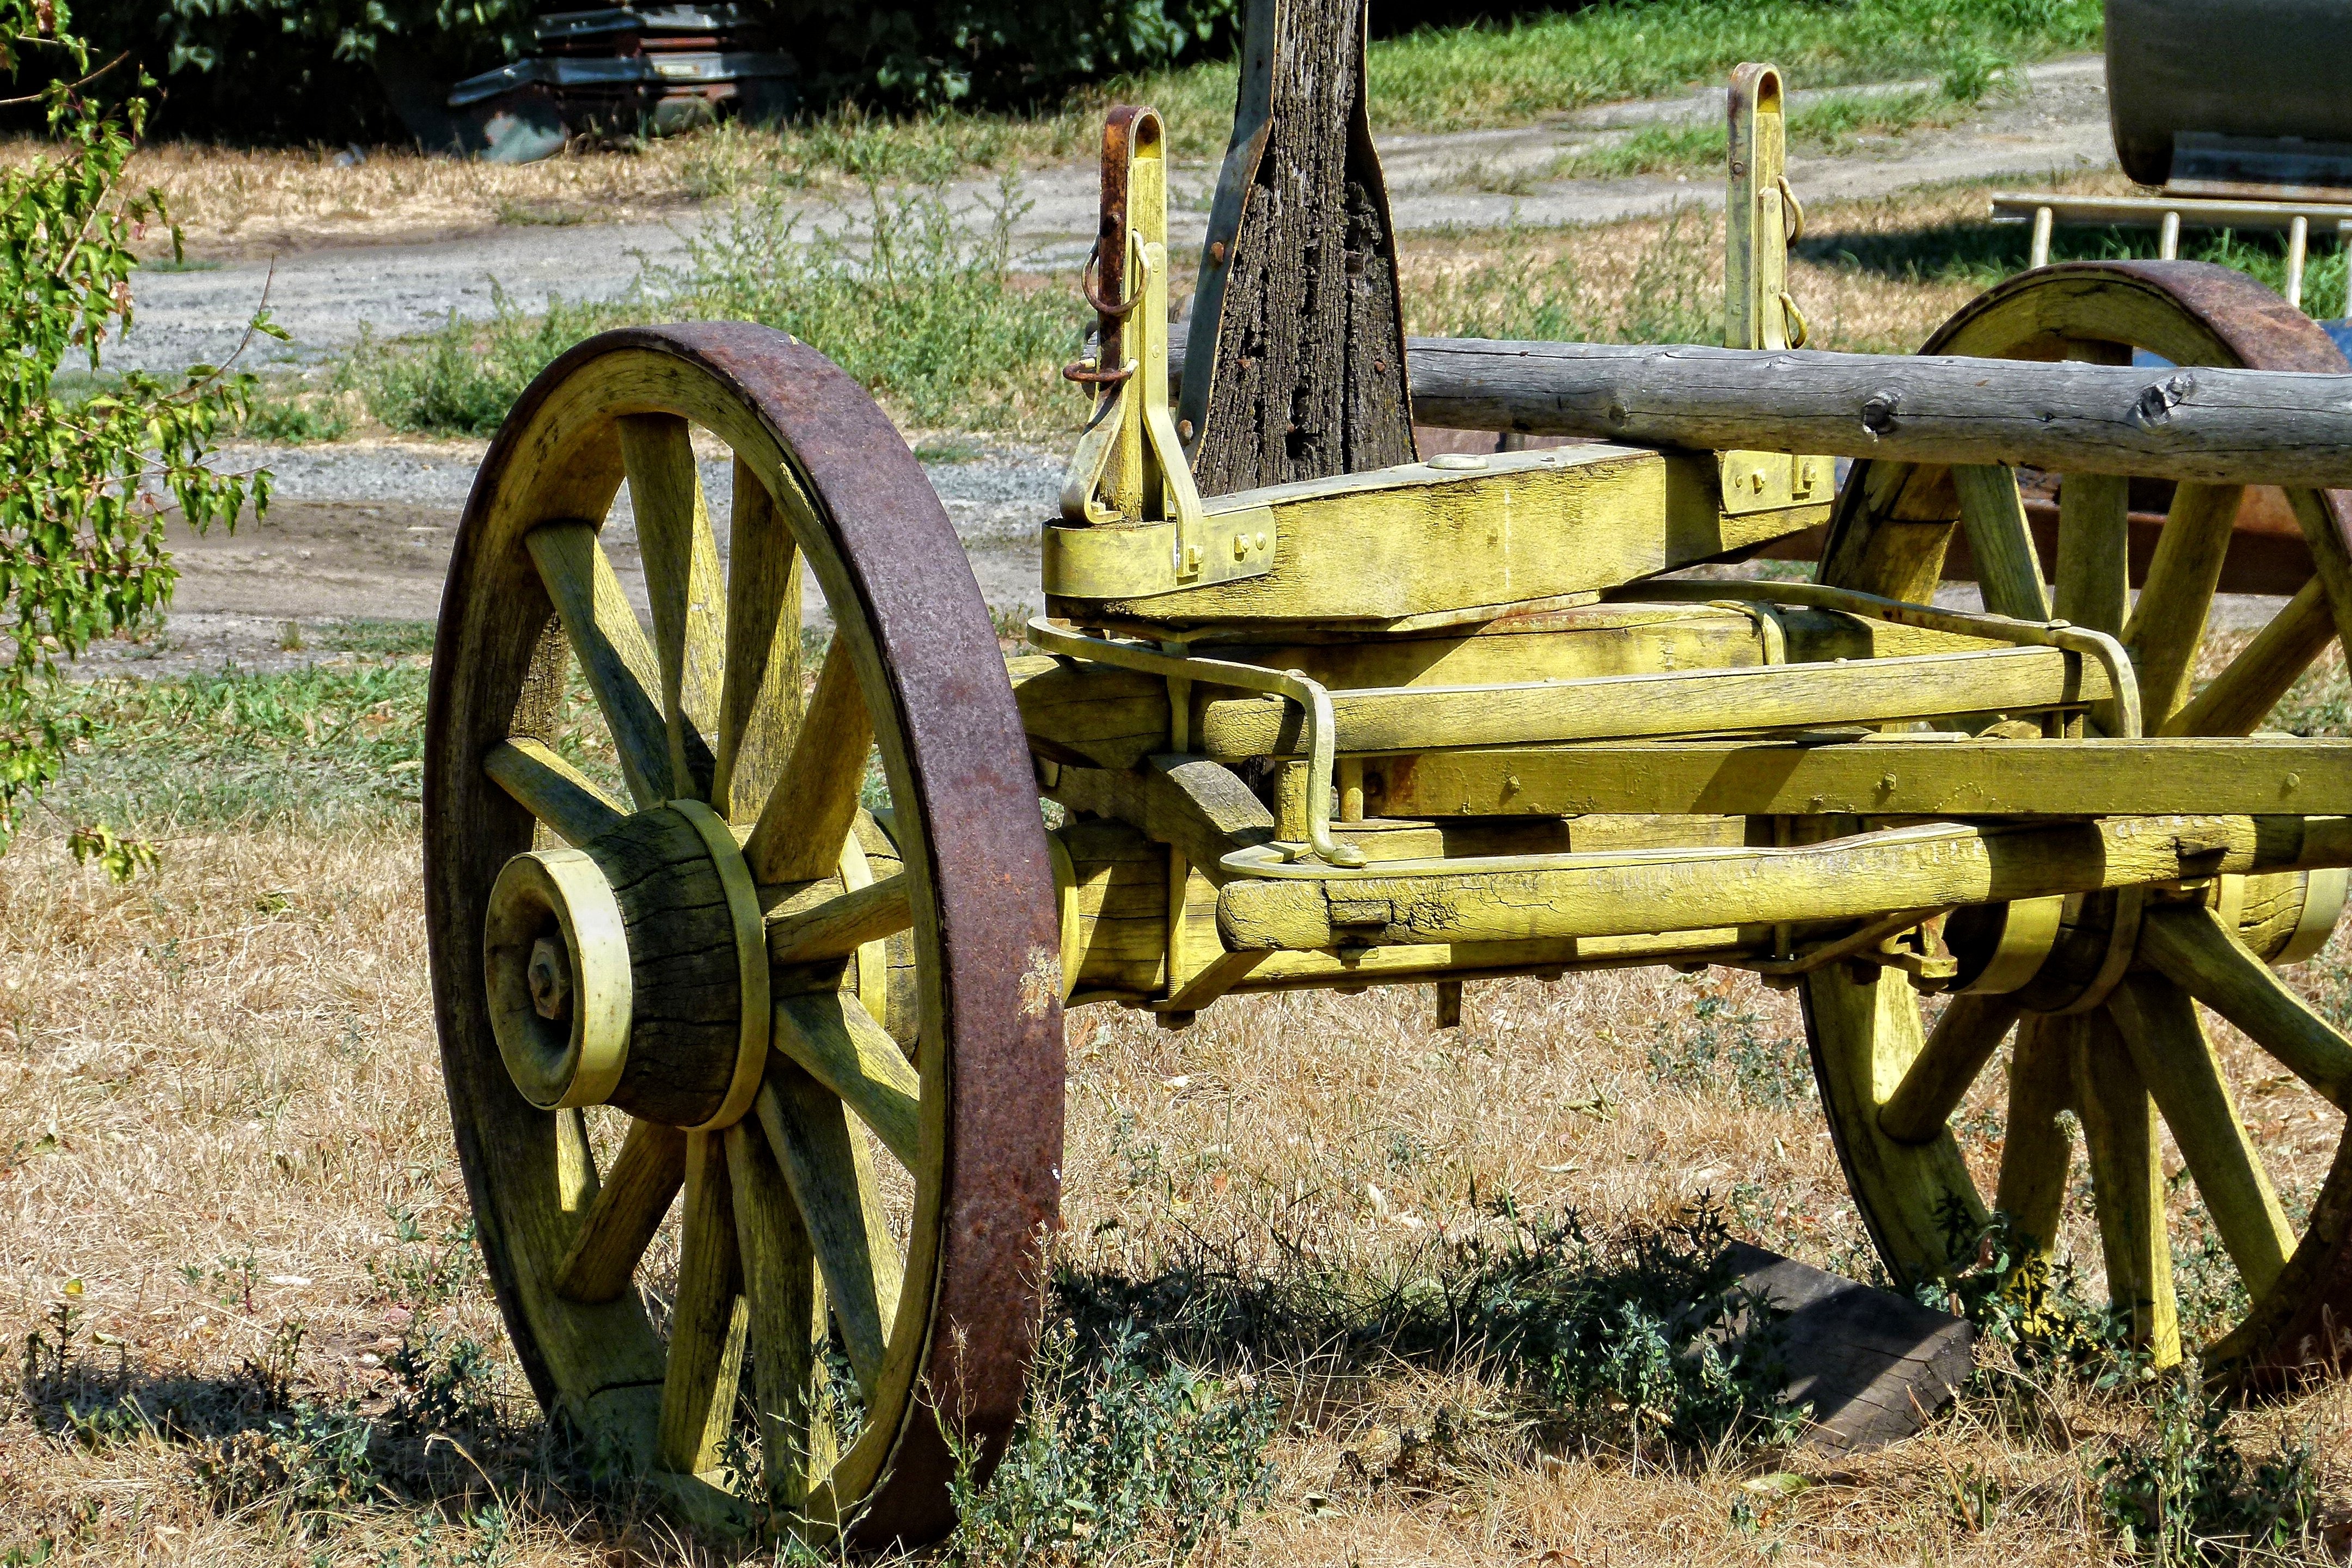
wood, tractor, farm, wheel, cart, old, transportation, vehicle, yellow, weapon, wooden, steam engine, cannon, heritage, trailer, agricultural machinery, axle